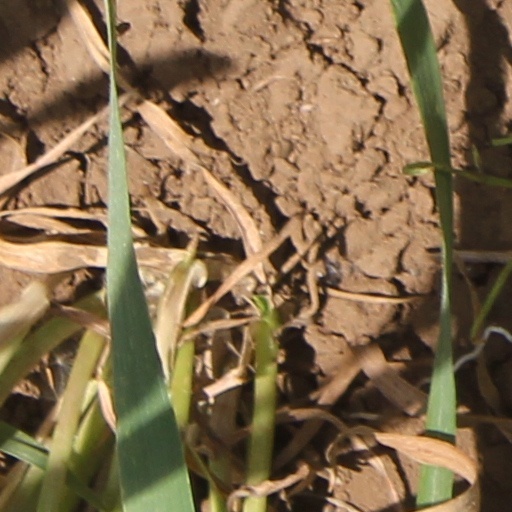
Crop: wheat